Kingdom Force

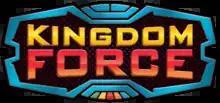

Kingdom Force is a Canadian animated children's television series created by Matthew Fernandes. The series is about the adventures of an animal superhero team. Summoned from five different kingdoms, the heroes pilot five rescue vehicles which combine to form a giant robot—the Alpha Mech.